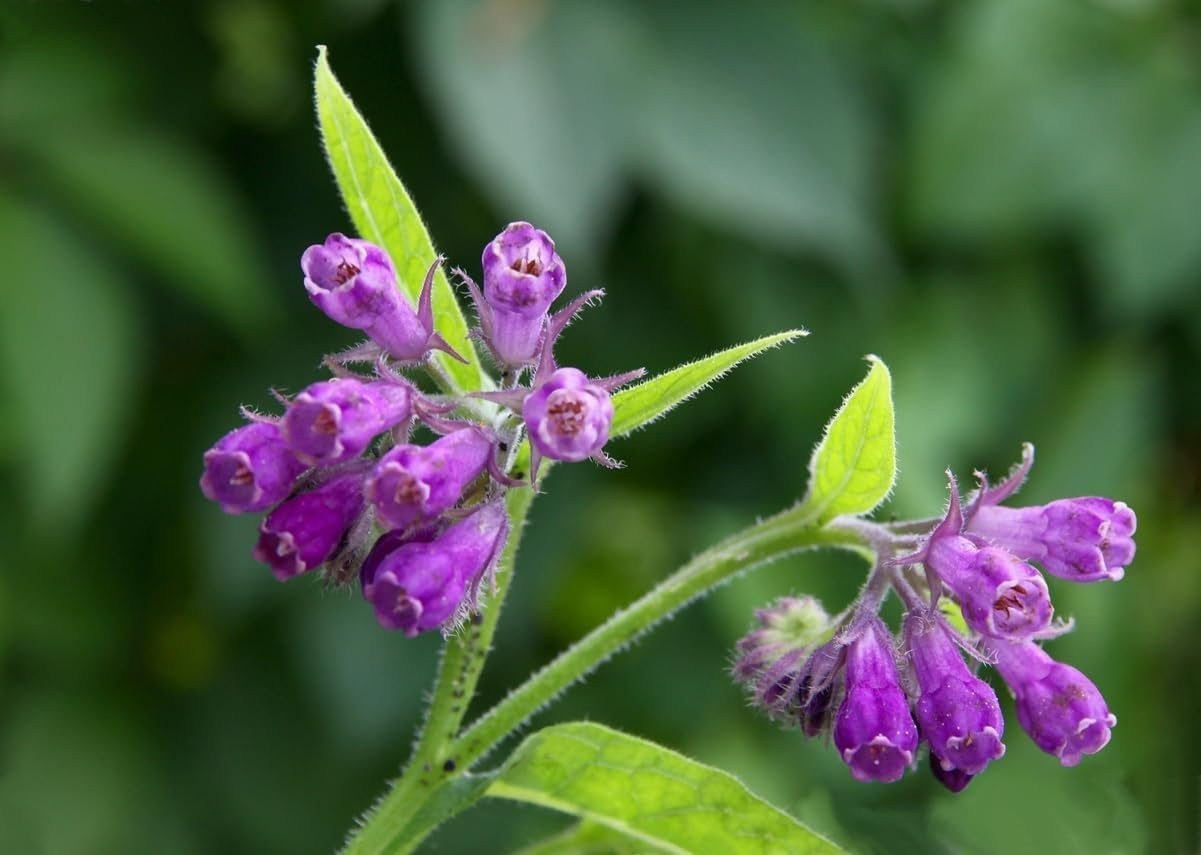
Bocking 14 Comfrey Root Cuttings to Grow
Brand: CZGrain
Fresh dug comfrey root to propegate!
Category: Home & Garden > Plants > Indoor & Outdoor Plants > Culinary Herbs & Plants